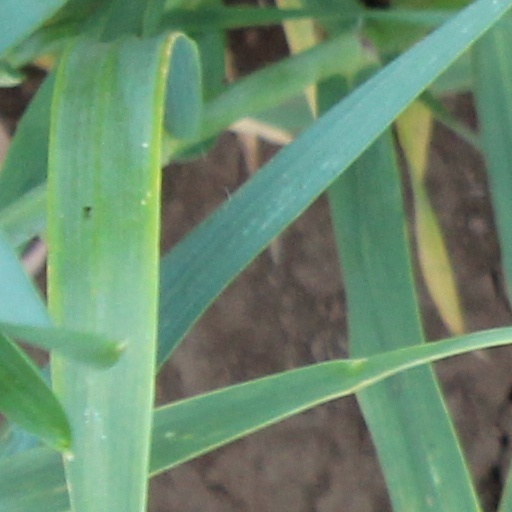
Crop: wheat